Artyom Gordeyev

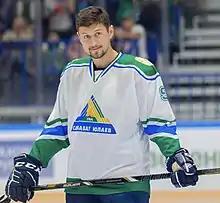
Artem Gordeev, 2018

Artem Gordeev a.k.a. Artyom Gordeyev (born 15 September 1988) is a Russian former professional ice hockey player.